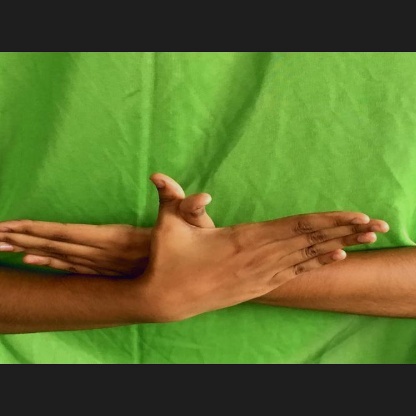
Mudra: Garuda